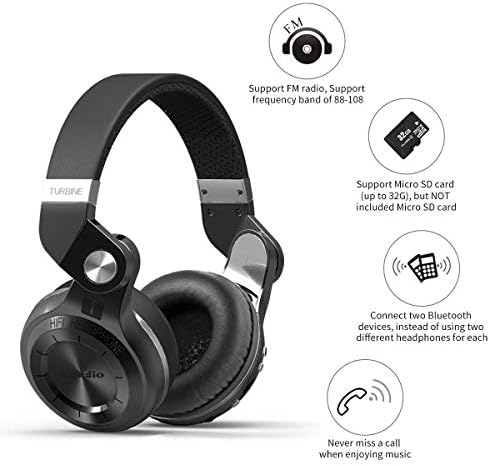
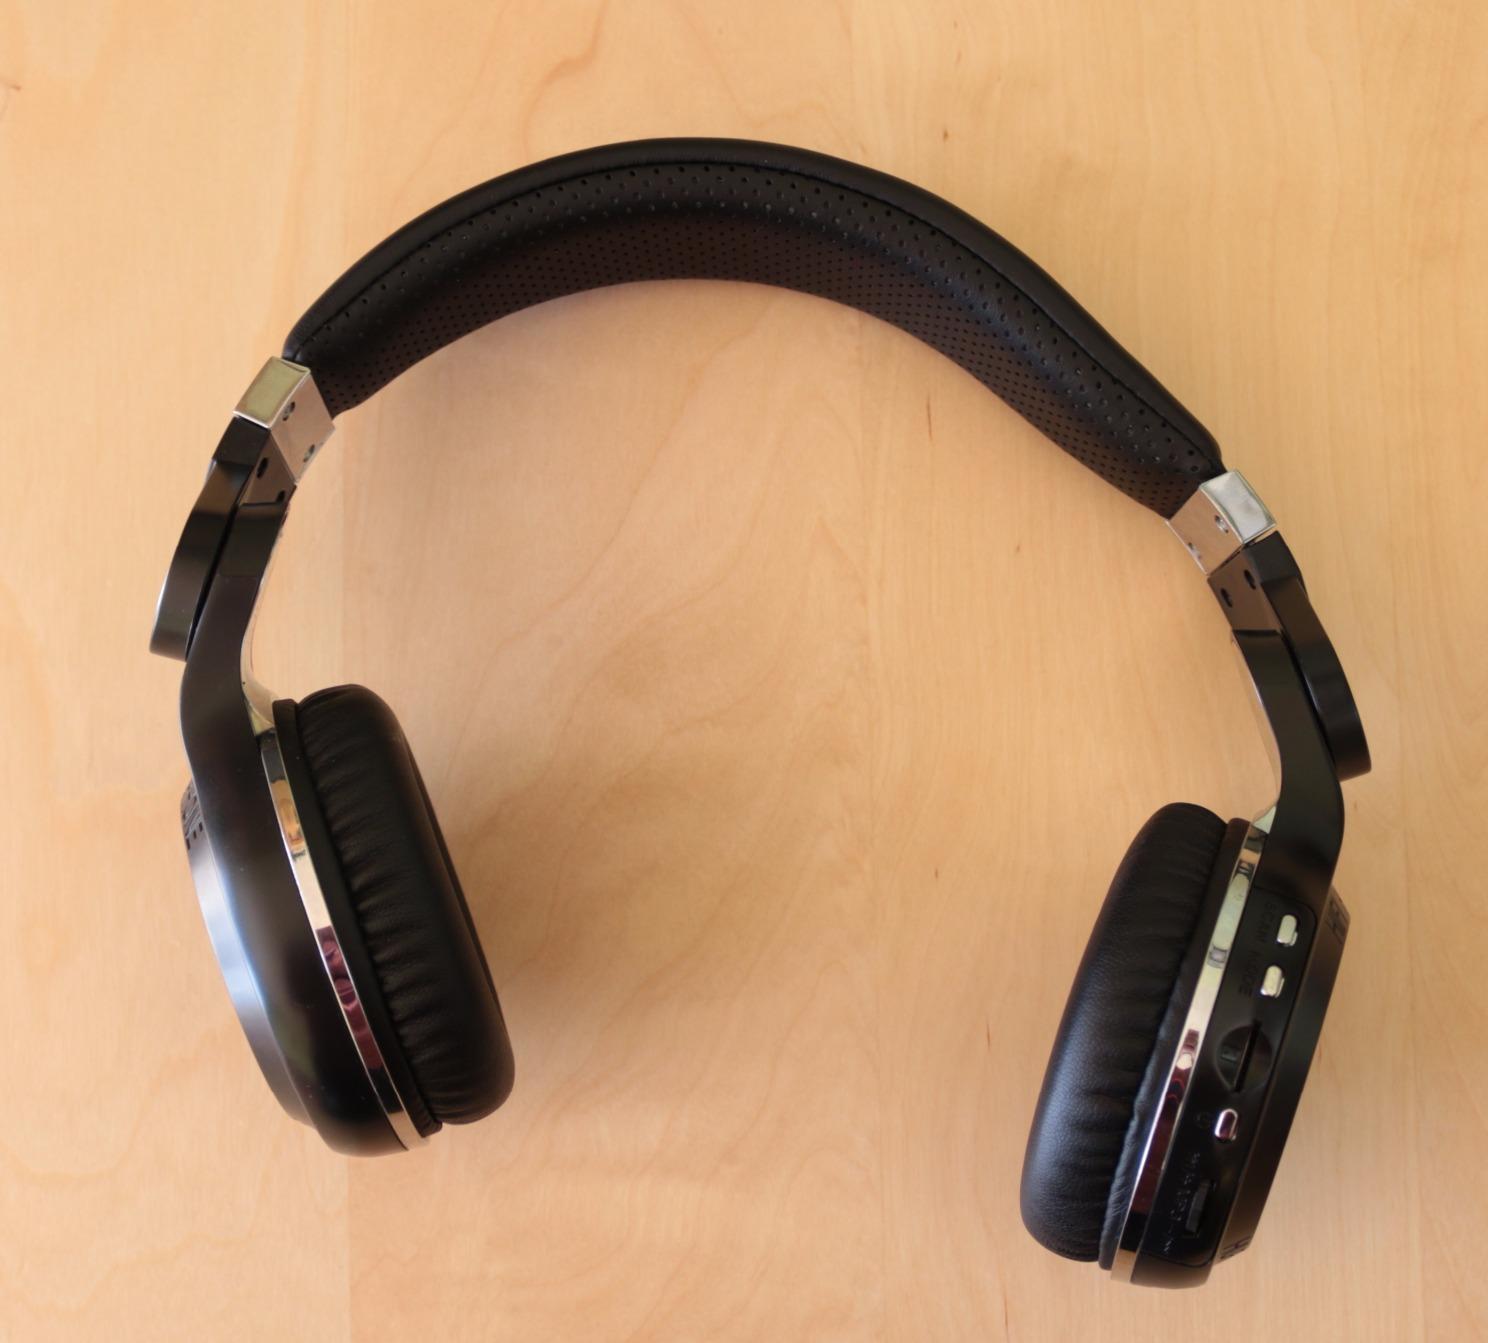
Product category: headphones
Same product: yes